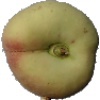
Label: Peach Flat 1